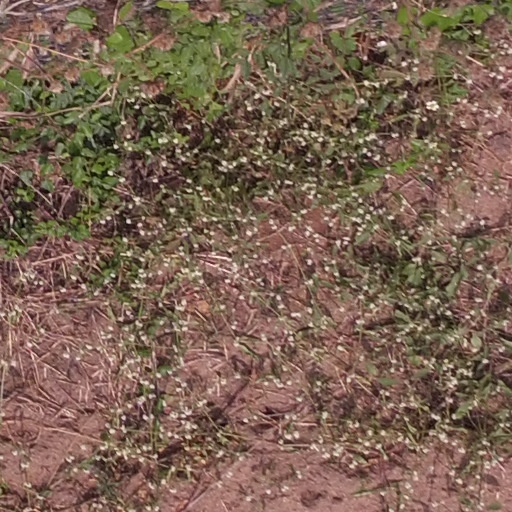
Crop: maize; corn